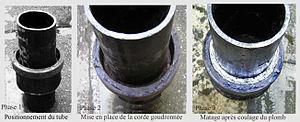
La plomberie est un métier très ancien, dont l'origine remonte à la construction des pyramides en Égypte antique ; attesté par des tuyaux en cuivre vieux de 4 500 ans, c'est un métier qui n'a cessé de s'améliorer et de se développer au cours des siècles et des générations de plombiers qui l'on servi.